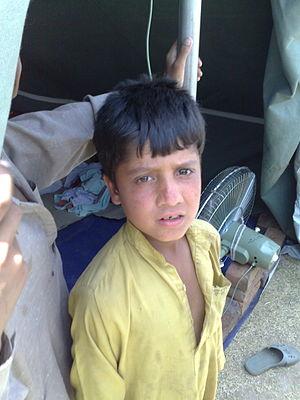
Le district de Buner, parfois aussi appelé vallée de Buner, est une subdivision administrative de la province Khyber Pakhtunkhwa au Pakistan. Constitué autour de sa capitale Daggar, le district est entouré par le district de Swat et le Shangla au nord, le district de Mansehra et de Haripur à l'est, le district de Swabi et de Mardan au sud et enfin le district de Malakand à l'ouest.